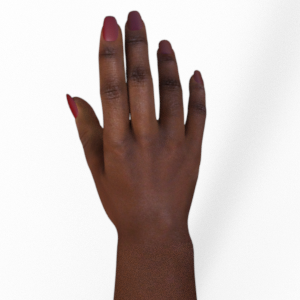
Label: paper